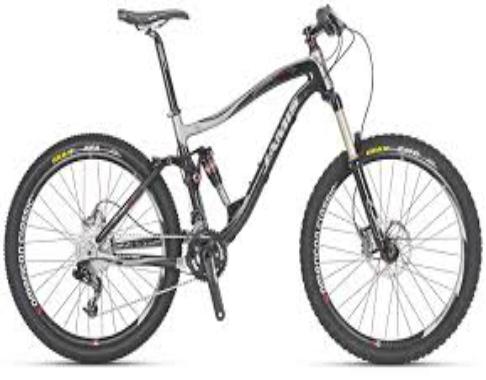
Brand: jamis bicycles
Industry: Transportation